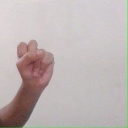
अक्षर: स